Swimming at the 2013 World Aquatics Championships – Men's 200 metre freestyle

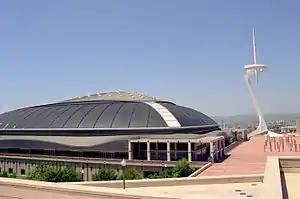
Barcelona Palau San Jordi

The men's 200 metre freestyle event in swimming at the 2013 World Aquatics Championships took place on 29–30 July at the Palau Sant Jordi in Barcelona, Spain.